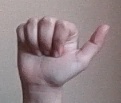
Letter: dhad